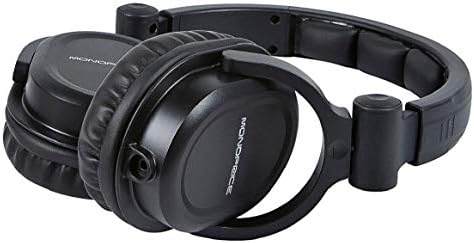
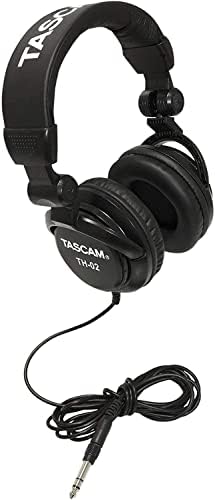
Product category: headphones
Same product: no